Traditional Chinese bookbinding

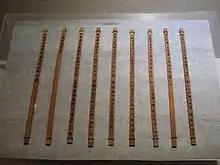
Bamboo slips containing text, Qin dynasty

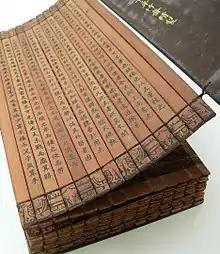
The binding of a Chinese bamboo book (Sun Tzu's "The Art of War")

The paper used as the leaves is usually xuan paper (宣紙). This is an absorbent paper used in traditional Chinese calligraphy and painting. Stronger and better quality papers may be used for more detailed works that involve multicoloured woodblock printing. The covers tend to be a stronger type of paper which is dyed dark blue. Yellow silk can be used and it is more common in works funded by the ruler. The cover is then backed by normal xuan paper to strengthen it. Hardcovers are rare and only used in very important books. The silk cord is almost always white. The case for the books is usually made of wood or bookboard, covered with cloth or silk. The book's inside is covered in paper.